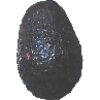
Label: Avocado ripe 1